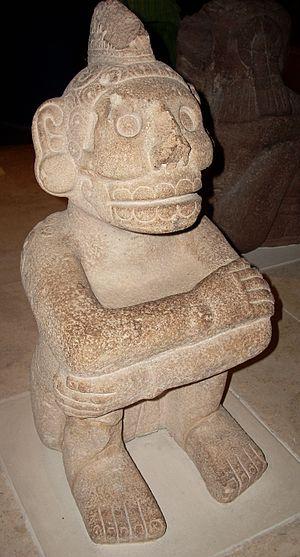
Dans la mythologie aztèque, Mictlantecuhtli est le dieu de la mort. Son nom signifie « seigneur du Mictlan », le domaine de la mort, le lieu le plus bas de l'inframonde. Selon un des mythes de la création du monde, c'est là que Tezcatlipoca et Quetzalcoatl l'ont enfermé en mettant en ordre les éléments. Comme principal dieu de la mort, le culte de Mictlantecuhtli était particulièrement important et impliquait des sacrifices humains et des actes de cannibalisme.